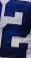
Number: 2